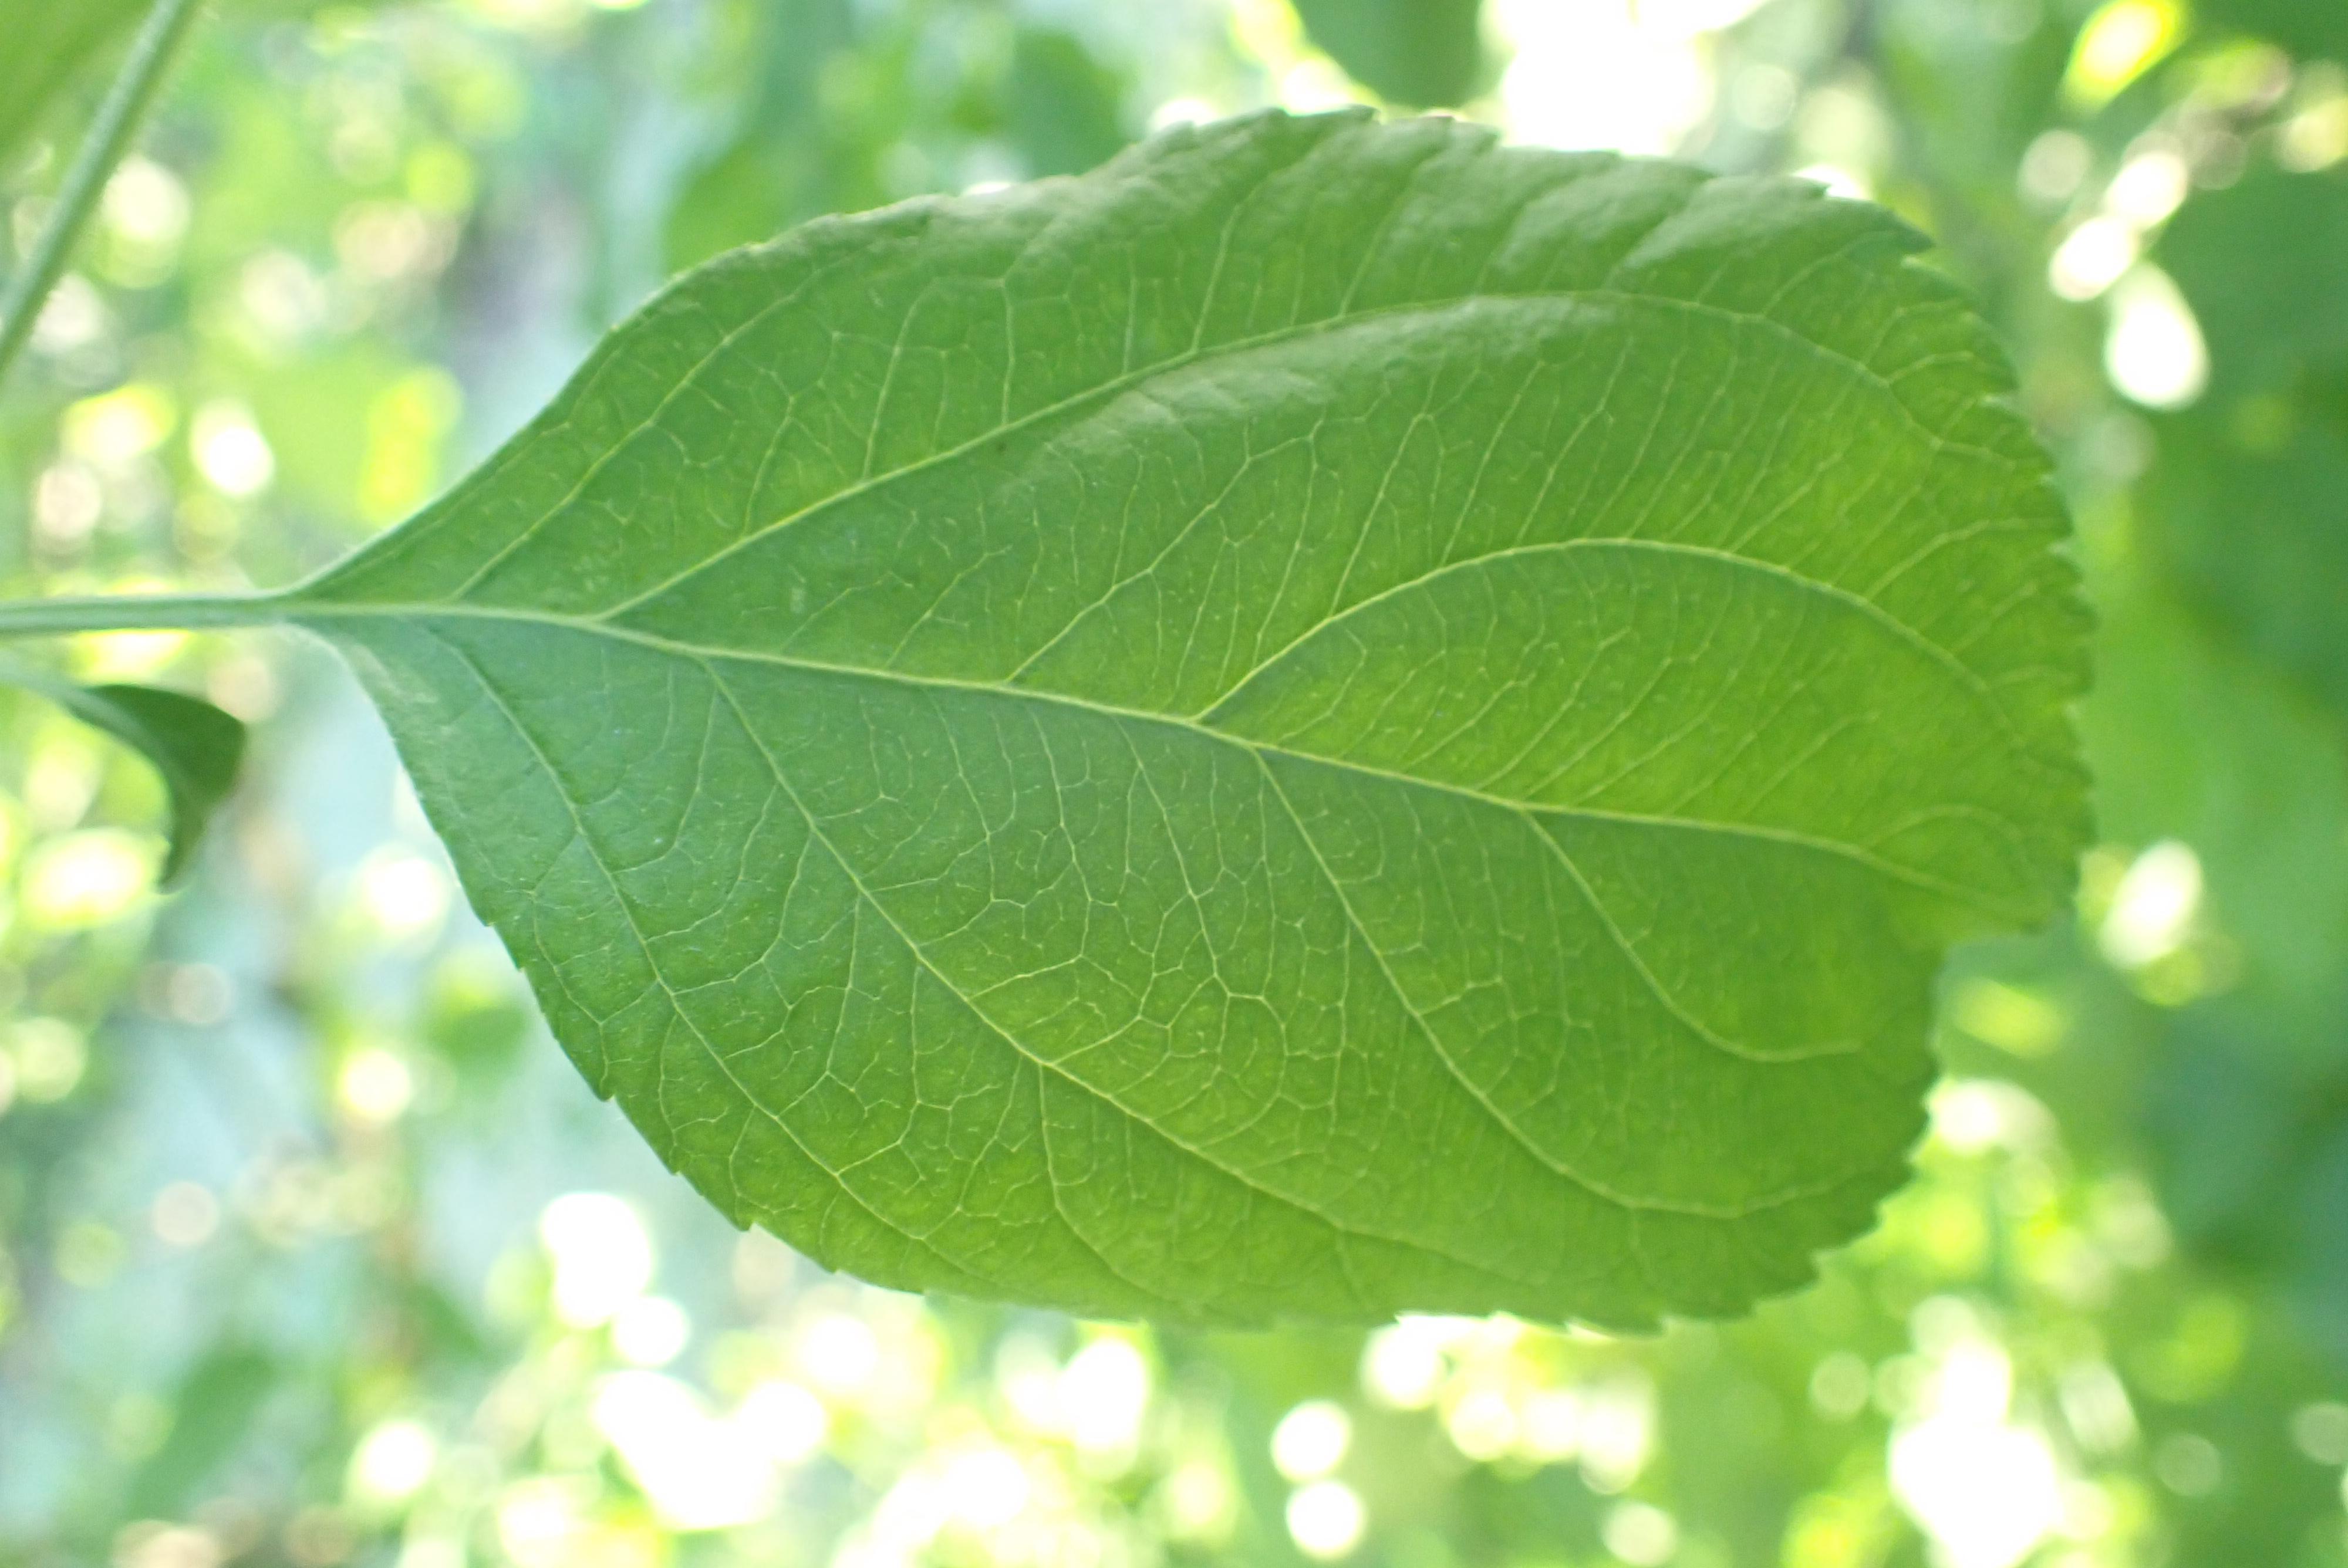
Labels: healthy